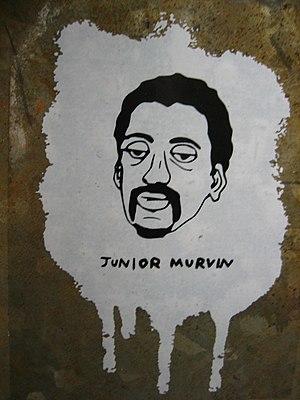
Junior Murvin est un chanteur jamaïcain de reggae.